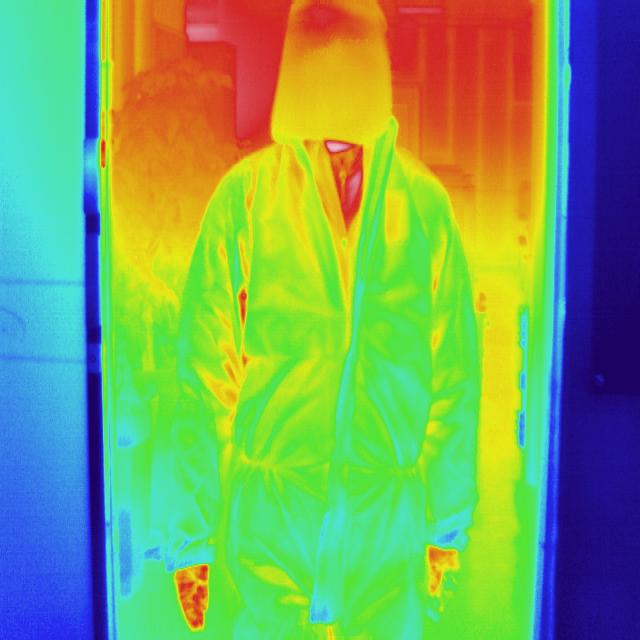
Detected objects:
label: person